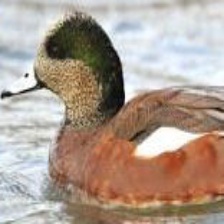
Species: AMERICAN WIGEON
Scientific name: MARECA AMERICANA
ImageNet parent category: drake